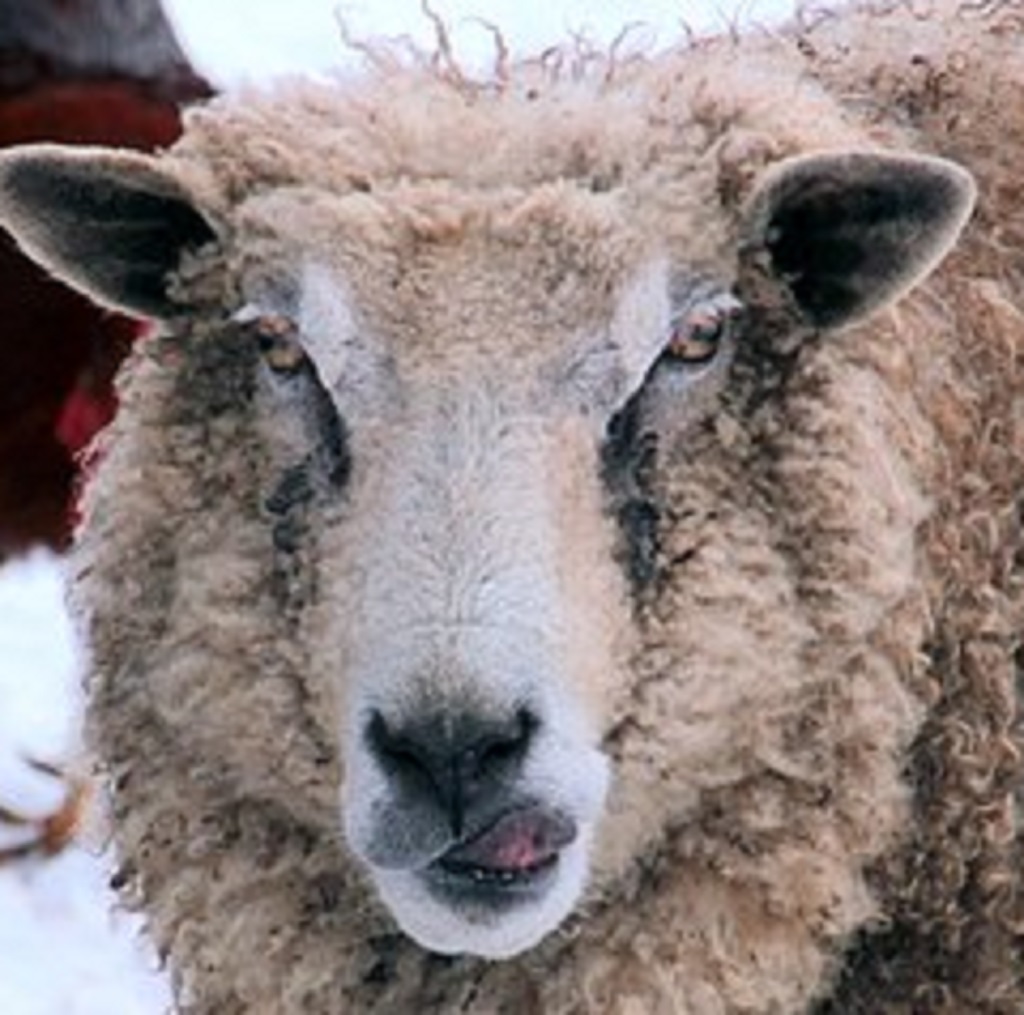
Label: no pain